Dave Martin (footballer, born 1985)

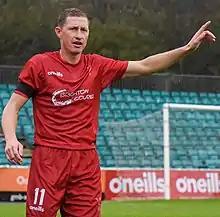
Martin playing for Whitehawk in 2019

David John Martin (born 3 June 1985) is an English footballer who plays as a left winger.